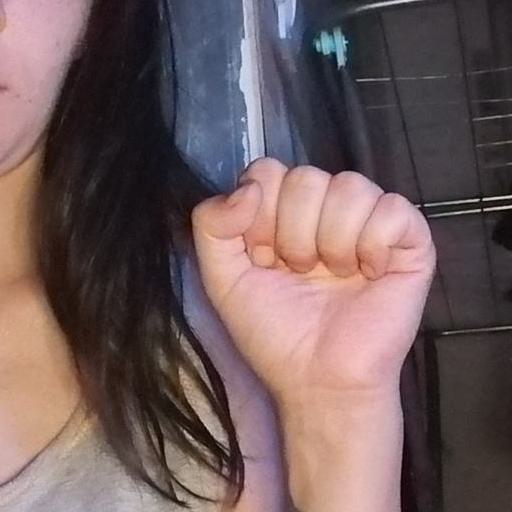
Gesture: fist